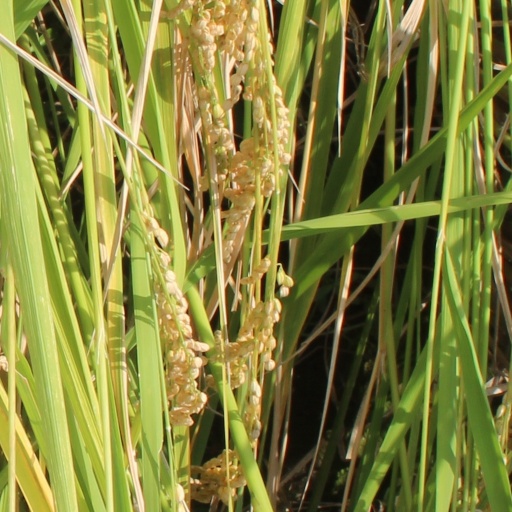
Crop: rice